Assassination of Sheikh Mujibur Rahman

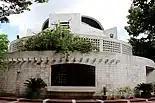
Tomb of Sheikh Mujibur Rahman

In the early hours of Friday, 15 August 1975, the conspirators divided into four groups. One group, consisting of members of the Bengal Lancers of the First Armoured Division and 535th Infantry Division under Major Huda, attacked Mujib's residence. The army chief K. M. Shafiullah was caught unaware and failed to stop the coup.